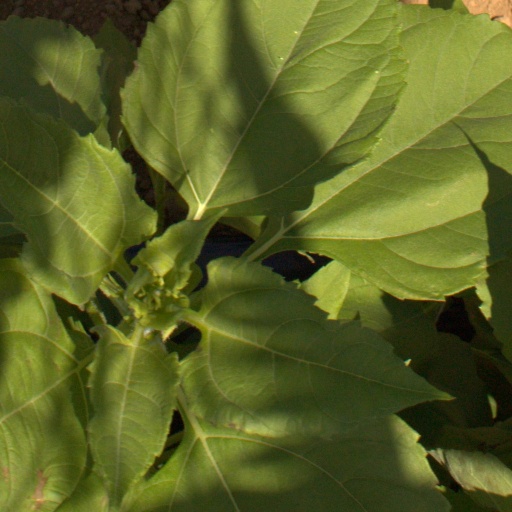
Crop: Jerusalem artichoke